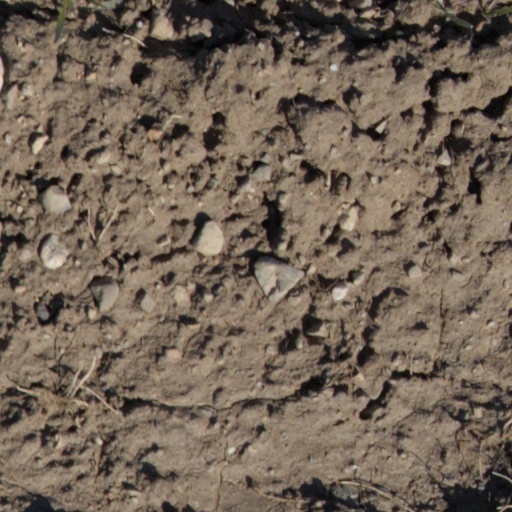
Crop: wheat